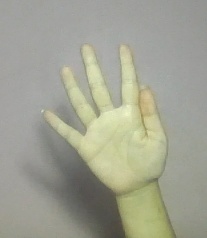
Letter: sheen